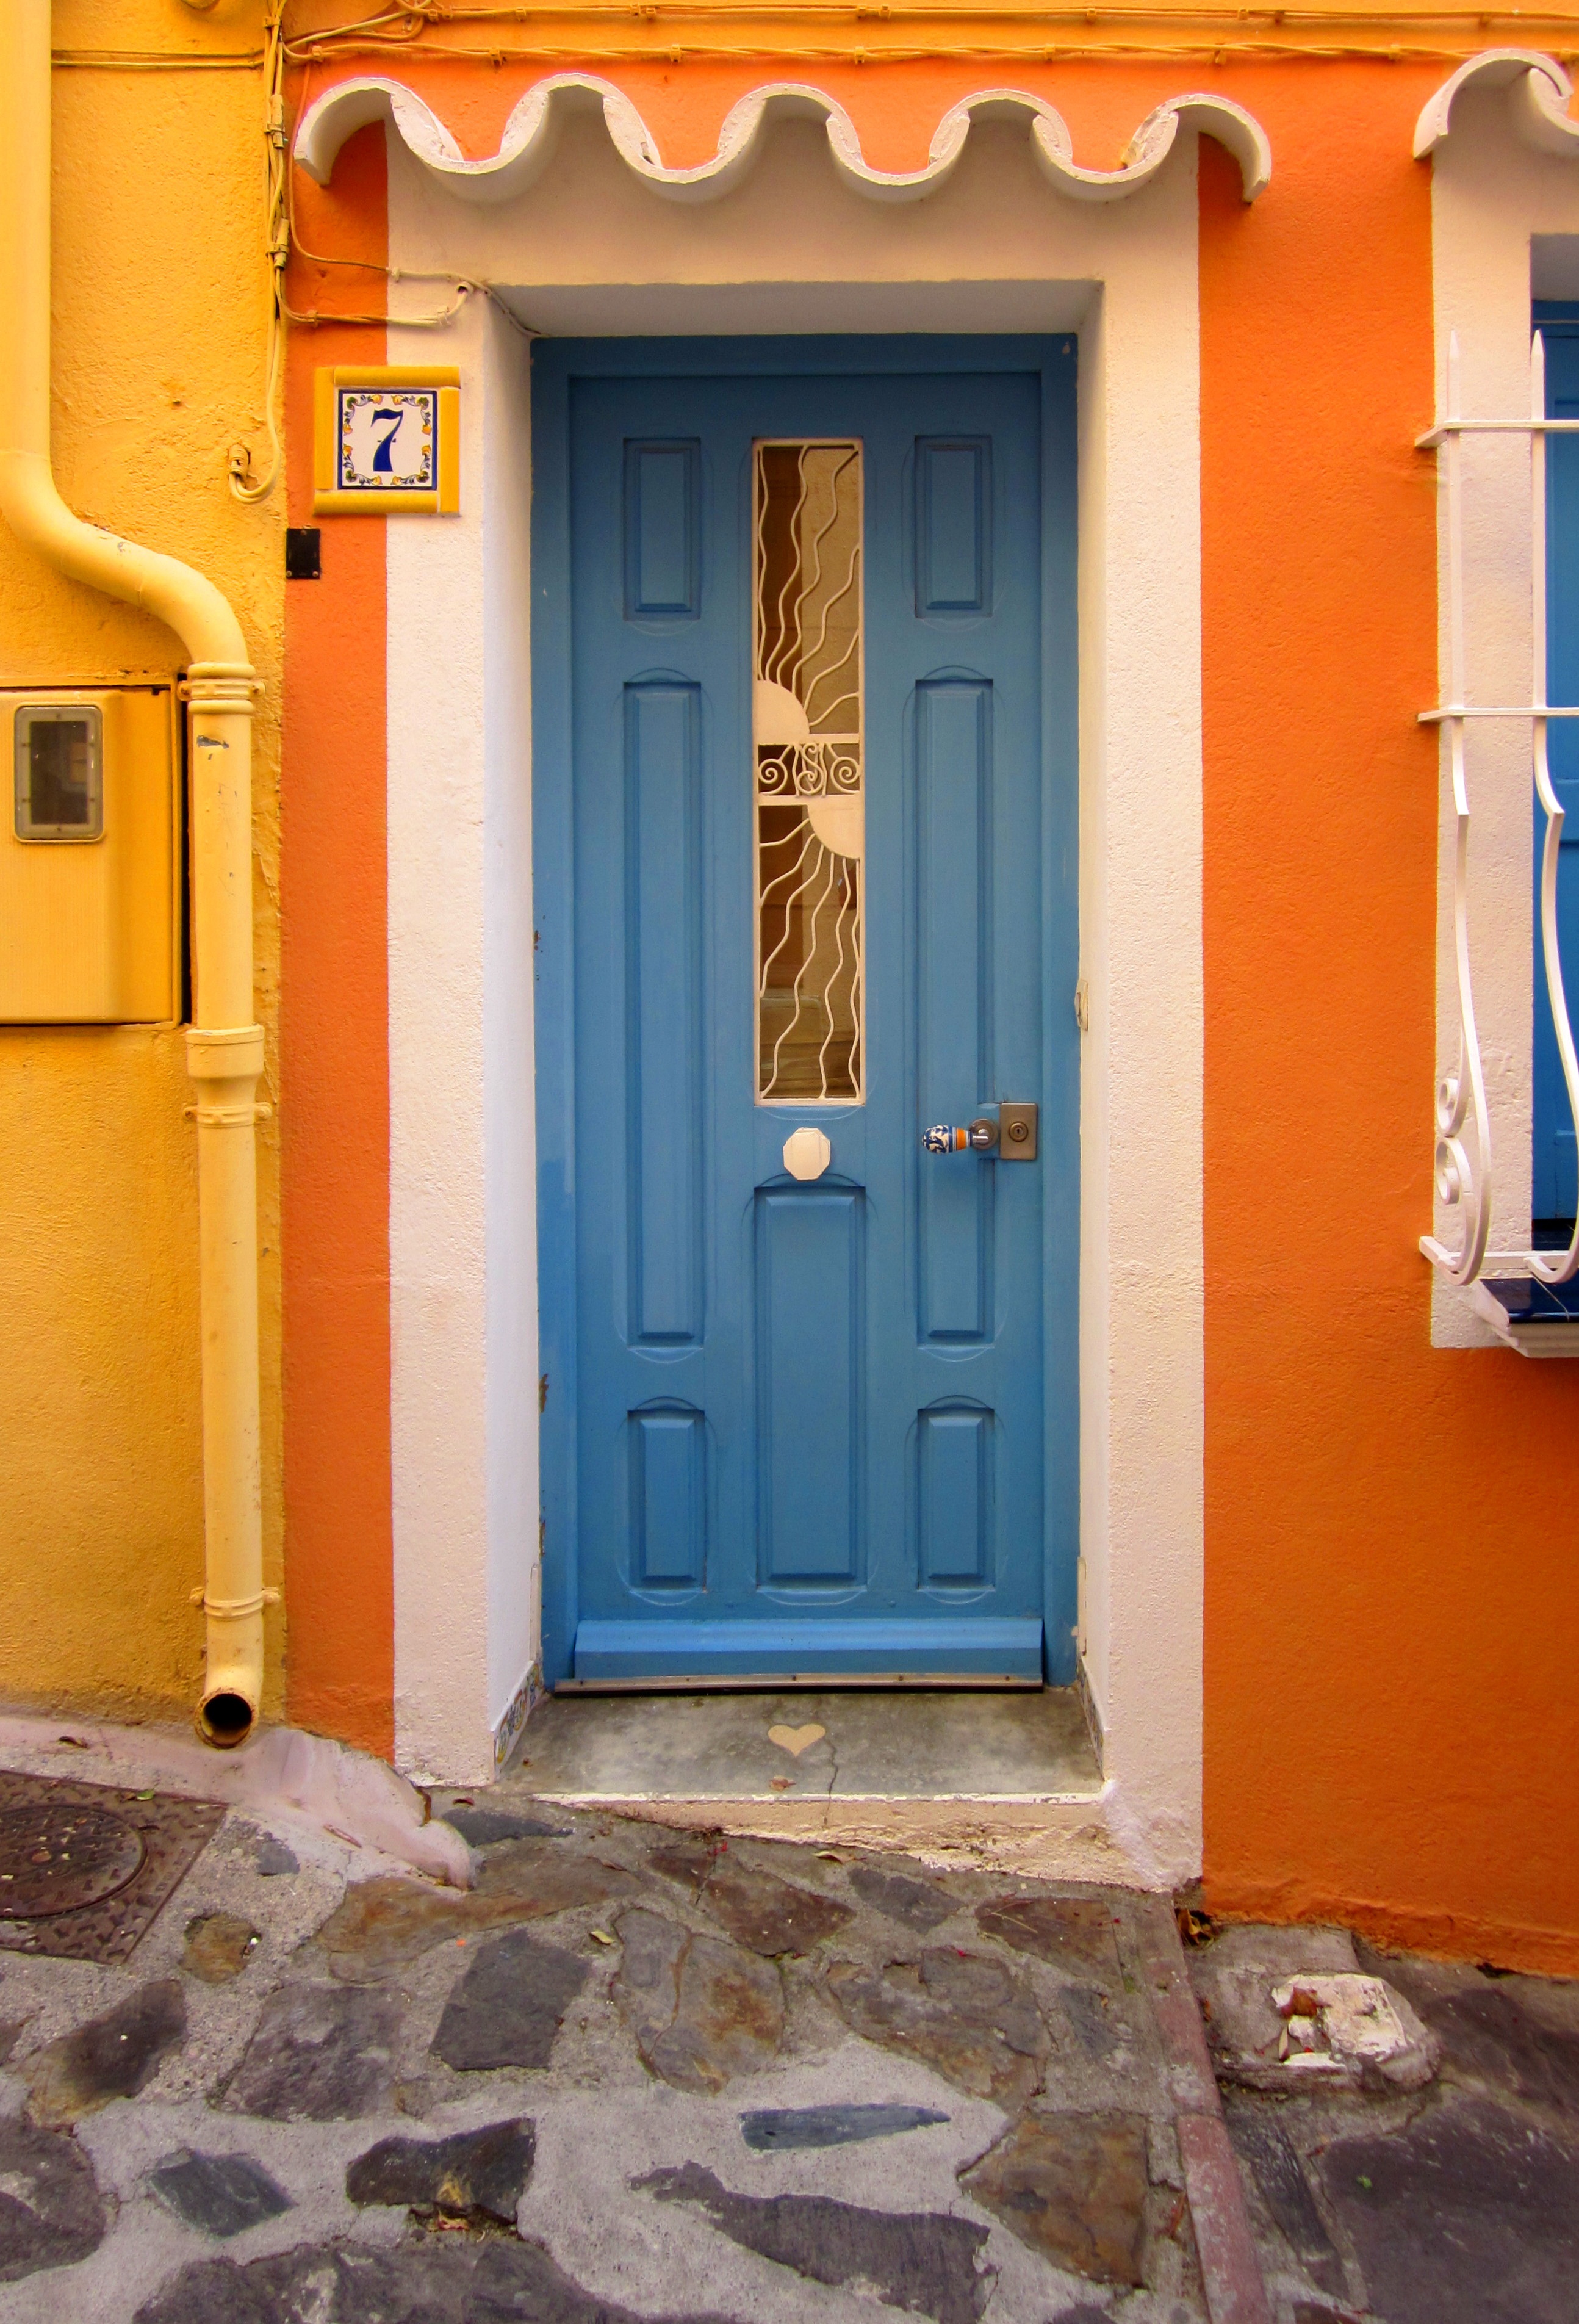
wood, house, window, home, france, entrance, color, facade, blue, yellow, door, doorway, interior design, estate, collioure, pyr n es orientales